Jewish religious movements

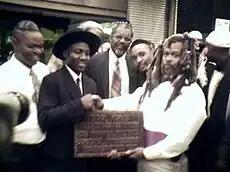
Igbo Jews, Nigeria, presented with a plaque

Igbo people of Nigeria who practice a form of Judaism are referred to as Igbo Jews. Judaism has been documented in parts of Nigeria since the precolonial period, from as early as the 1500s, but is not known to have been practiced in the Igbo region in precolonial times. Nowadays, up to 30,000 Igbos are practicing some form of Judaism.